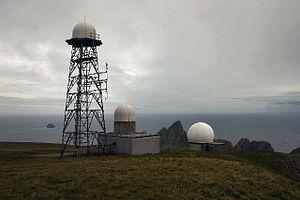
Saint-Kilda est un archipel écossais, isolé dans l'océan Atlantique et situé à 64 km à l'ouest-nord-ouest de l'île de North Uist et à 163 km à l'ouest des côtes écossaises, sur l'île de Grande-Bretagne. Faisant partie de la division administrative de l'archipel des Hébrides extérieures, il en contient les îles les plus à l'ouest. L'île principale est Hirta, dont les falaises maritimes sont les plus hautes du Royaume-Uni. La population de l'archipel, de langue gaélique, devint inférieure à 100 habitants après 1851 et n'a probablement jamais dépassé 180. Elle fut entièrement évacuée à sa propre demande en 1930 et les seuls habitants sont désormais des militaires.
Deep Sea Range est une zone de lancement de missiles de la Royal Air Force située dans les Hébrides extérieures.